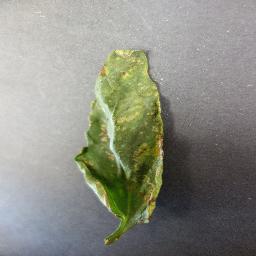
Label: Tomato___Bacterial_spot